St Giles' Cathedral

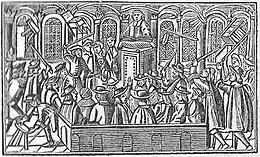
Riot against the introduction of the prayer book

At the beginning of 1559, with the Scottish Reformation gaining ground, the town council hired soldiers to defend St Giles' from the Reformers; the council also distributed the church's treasures among trusted townsmen for safekeeping. At 3 pm on 29 June 1559 the army of the Lords of the Congregation entered Edinburgh unopposed and, that afternoon, John Knox, the foremost figure of the Reformation in Scotland, first preached in St Giles'. The following week, Knox was elected minister of St Giles' and, the week after that, the purging of the church's Roman Catholic furnishings began.